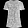
Label: T - shirt / top